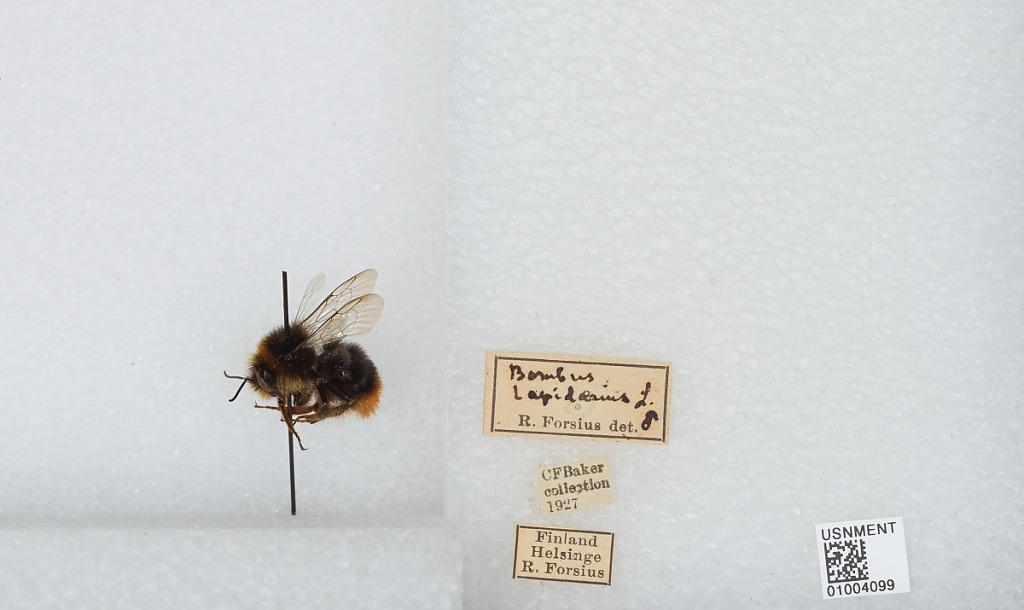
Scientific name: Bombus (Melanobombus) lapidarius lapidarius (Linnaeus)
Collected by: R. Forsius
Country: Finland
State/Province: Uusimaa
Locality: Helsinge [Helsinki]
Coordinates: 60.1708, 24.9375
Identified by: Forsius, R.